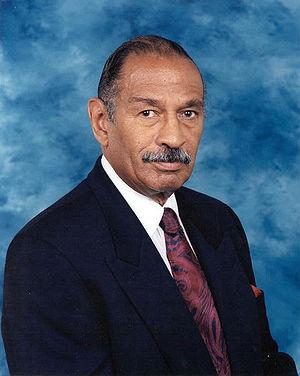
John James Conyers, né le 16 mai 1929 à Highland Park et mort le 27 octobre 2019 à Détroit, est un homme politique américain, membre démocrate de la Chambre des représentants des États-Unis de 1965 à 2017.